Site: brandenburg
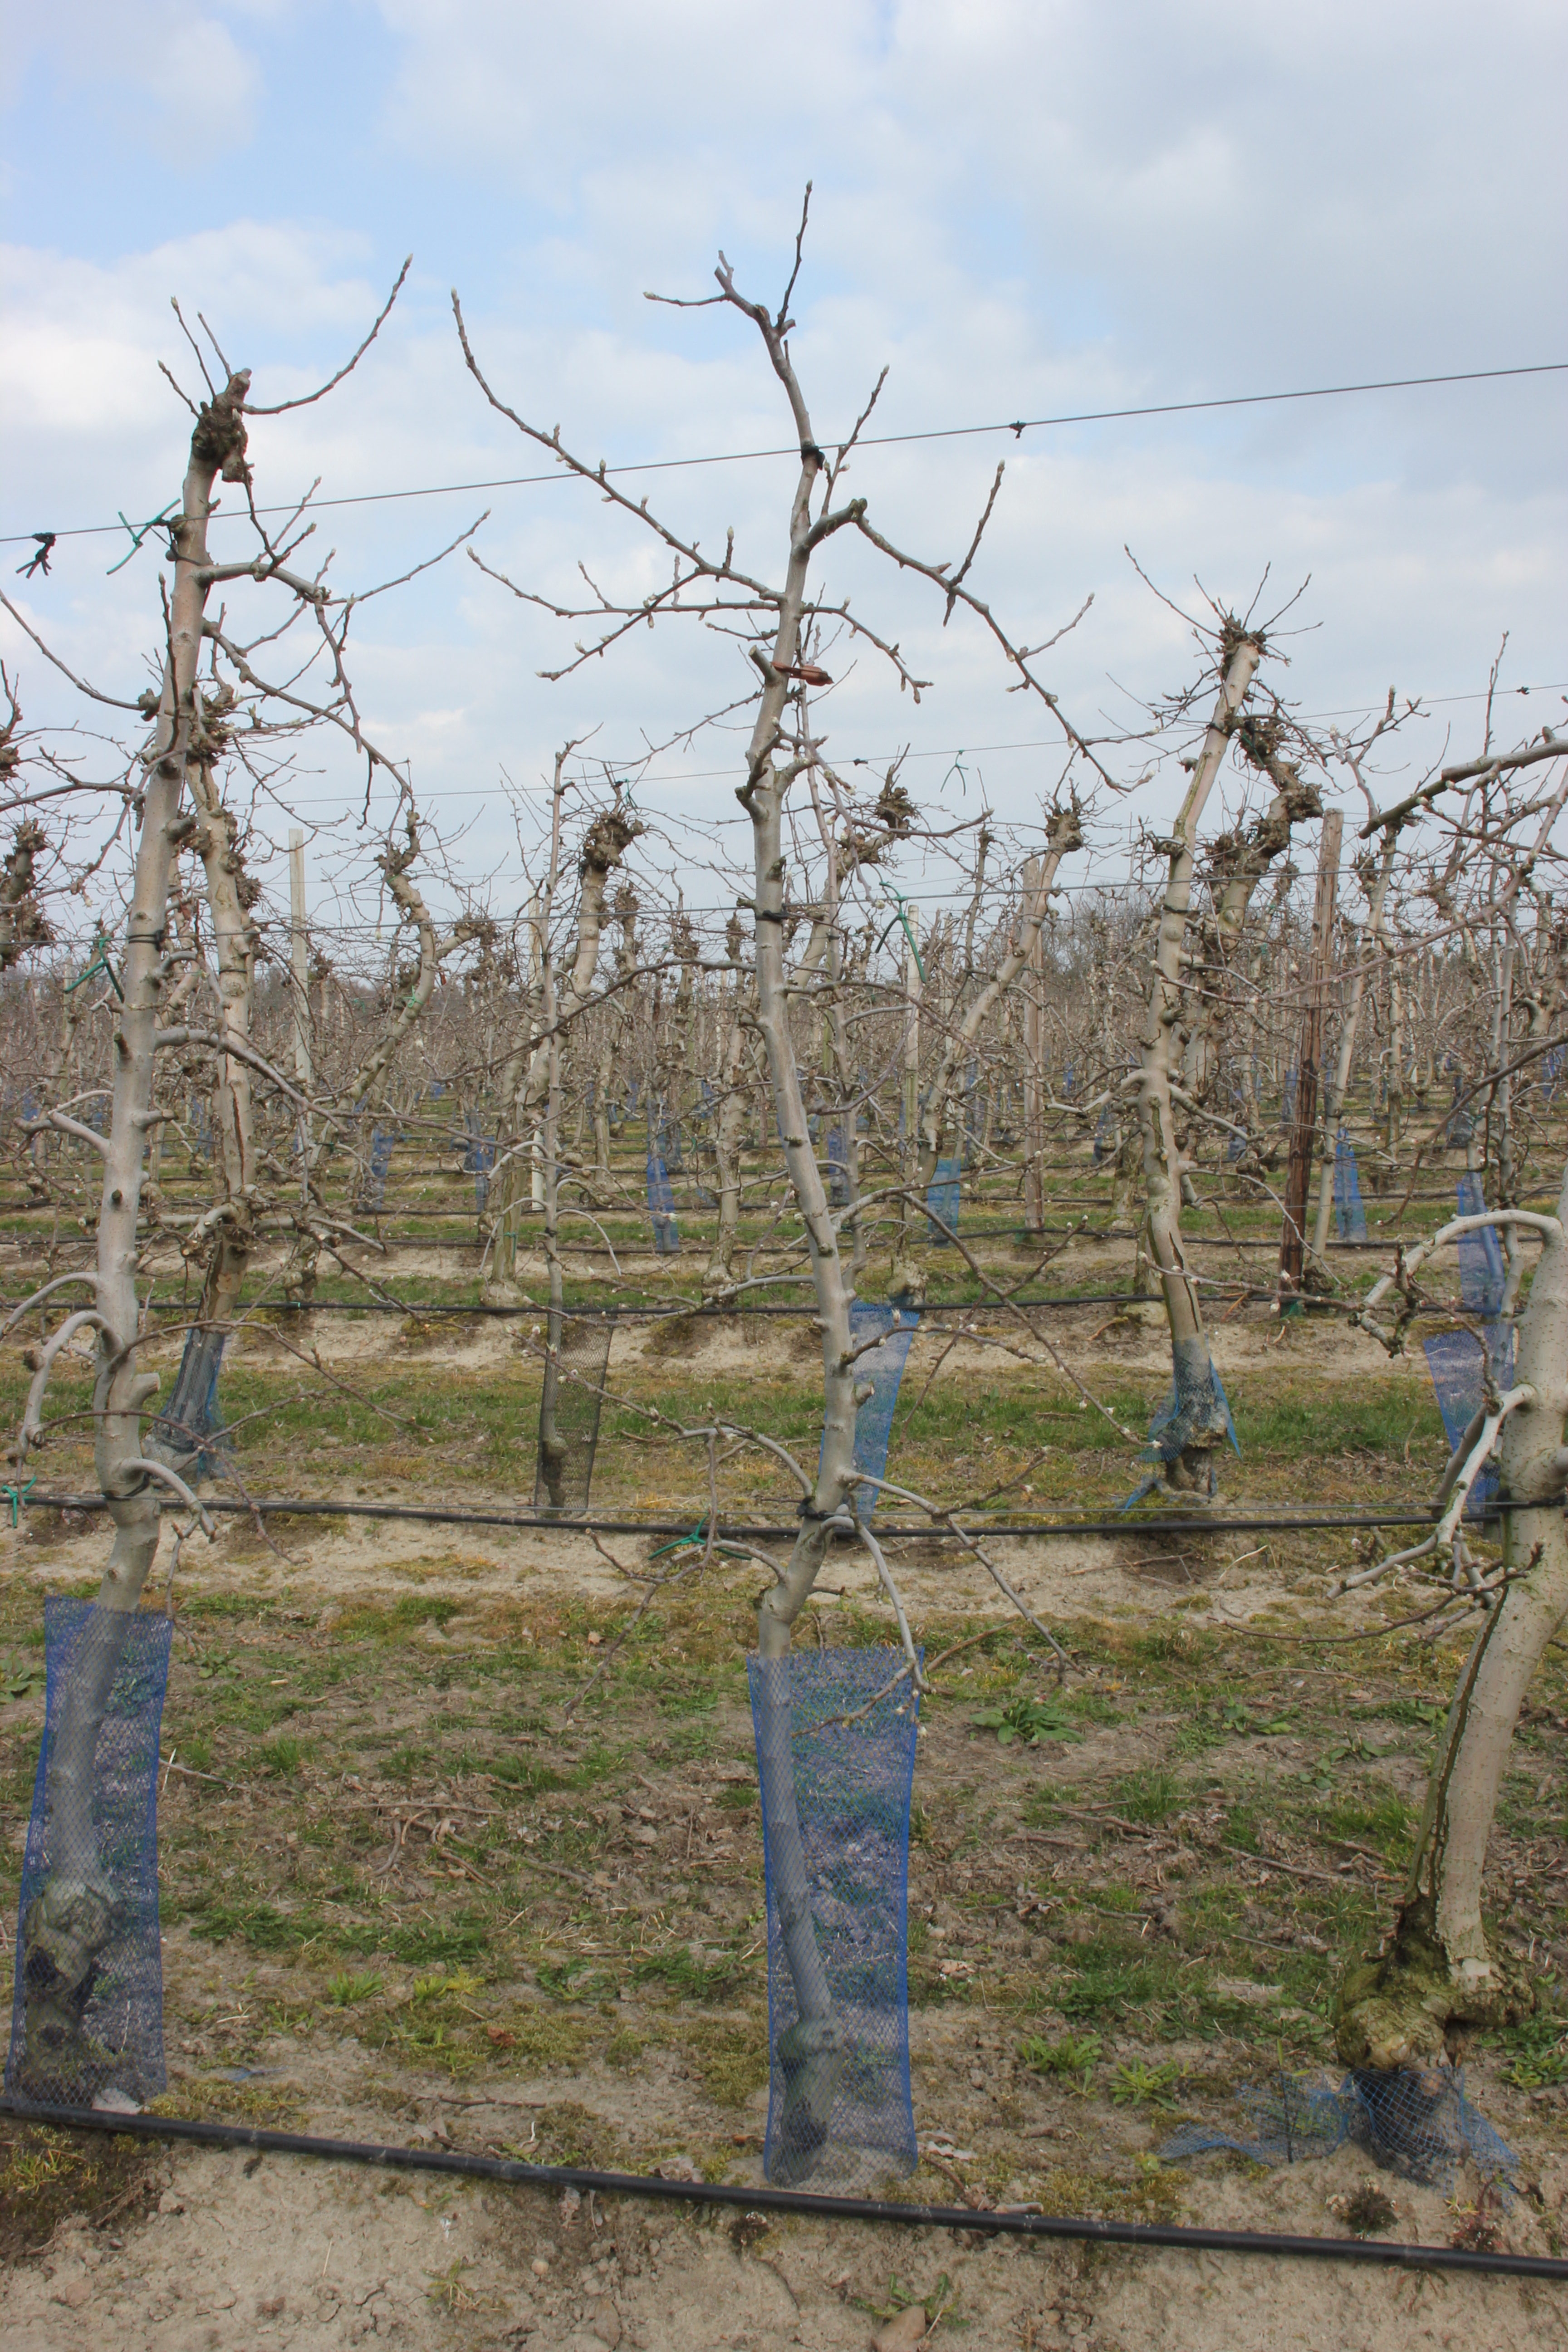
Growth stage (BBCH 03): Bud development